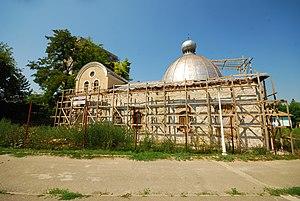
La grande synagogue de Iași est l'un des deux lieux de culte juif en activité à Iași pour la petite communauté juive en déclin. La synagogue est située au 1 rue des Synagogues, au nord du centre-ville, rue où se trouvaient avant la Seconde Guerre mondiale, huit autres synagogues et qui faisait partie alors du vieux quartier juif de Targu Cucului. Elle a été édifiée entre 1657 et 1671, et est le plus ancien édifice religieux juif en Roumanie toujours en activité.